M22 (New York City bus)

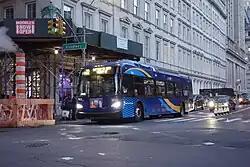
A 2019 New Flyer XD40 (7603) on the Battery Park City-bound M22 at Broadway/Chambers Street in November 2019

In the eastbound direction, the M22 bus starts at Vesey Street and North End Avenue in Battery Park City, travelling north along North End Avenue until it turns right onto Chambers Street. The M22 then turns right onto Broadway, and heads east along Park Row and south along Frankfort St. Buses continue northeast along Pearl St and St. James Place before turning east onto Madison Street. The M22 continues east along Madison Street until Madison Street merges with Grand Street and terminates at Grand Street and FDR Drive on the Lower East Side.